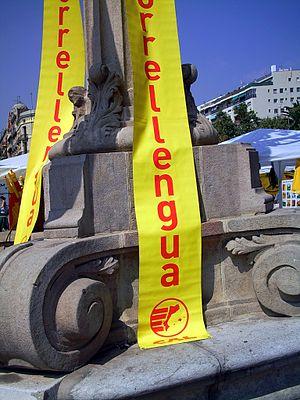
Le correllengua est une manifestation de sensibilisation culturelle annuelle visant à la défense et la promotion de la langue catalane. Après des antécédents en 1993 à Majorque et en 1995 dans la Communauté valencienne, elle a été instaurée à partir de 1996 dans l'ensemble des régions de langue catalane. Elle est dirigée en Catalogne par la Coordinadora d'Associacions per la Llengua Catalana, dans le Pays valencien par Acció Cultural del País Valencià et à Majorque par les Joves de Mallorca per la Llengua.